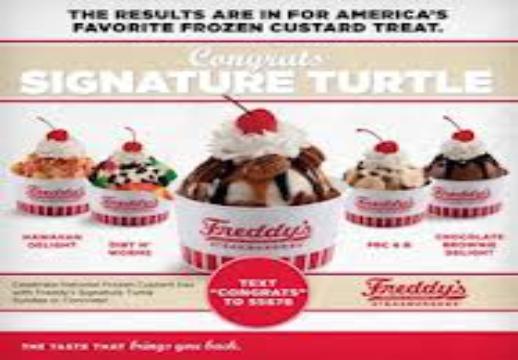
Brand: Freddy's Frozen Custard & Steakburgers
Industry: Food